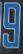
Number: 9